2010 Showtime Southern 500

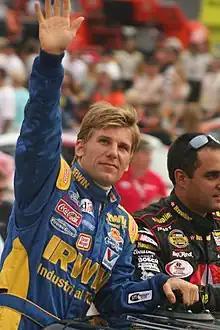
Pole position winner Jamie McMurray

There were two practice sessions the day before the race. In the first practice, A. J. Allmendinger, Dave Blaney, Mike Bliss, Michael McDowell, and Denny Hamlin were the fastest drivers. In the second session, Jamie McMurray, Hamlin, Kurt Busch, Ryan Newman, and Juan Montoya were the top five in speed. During qualifying, McMurray won his second pole position in 2010 and set a new track record, while Jeff Gordon, Brian Vickers, David Reutimann, and Mark Martin also qualified to start in the first five positions, respectively. There were three drivers who entered but did not qualify for the race: Joe Nemechek, Casey Mears, and Mike Bliss.